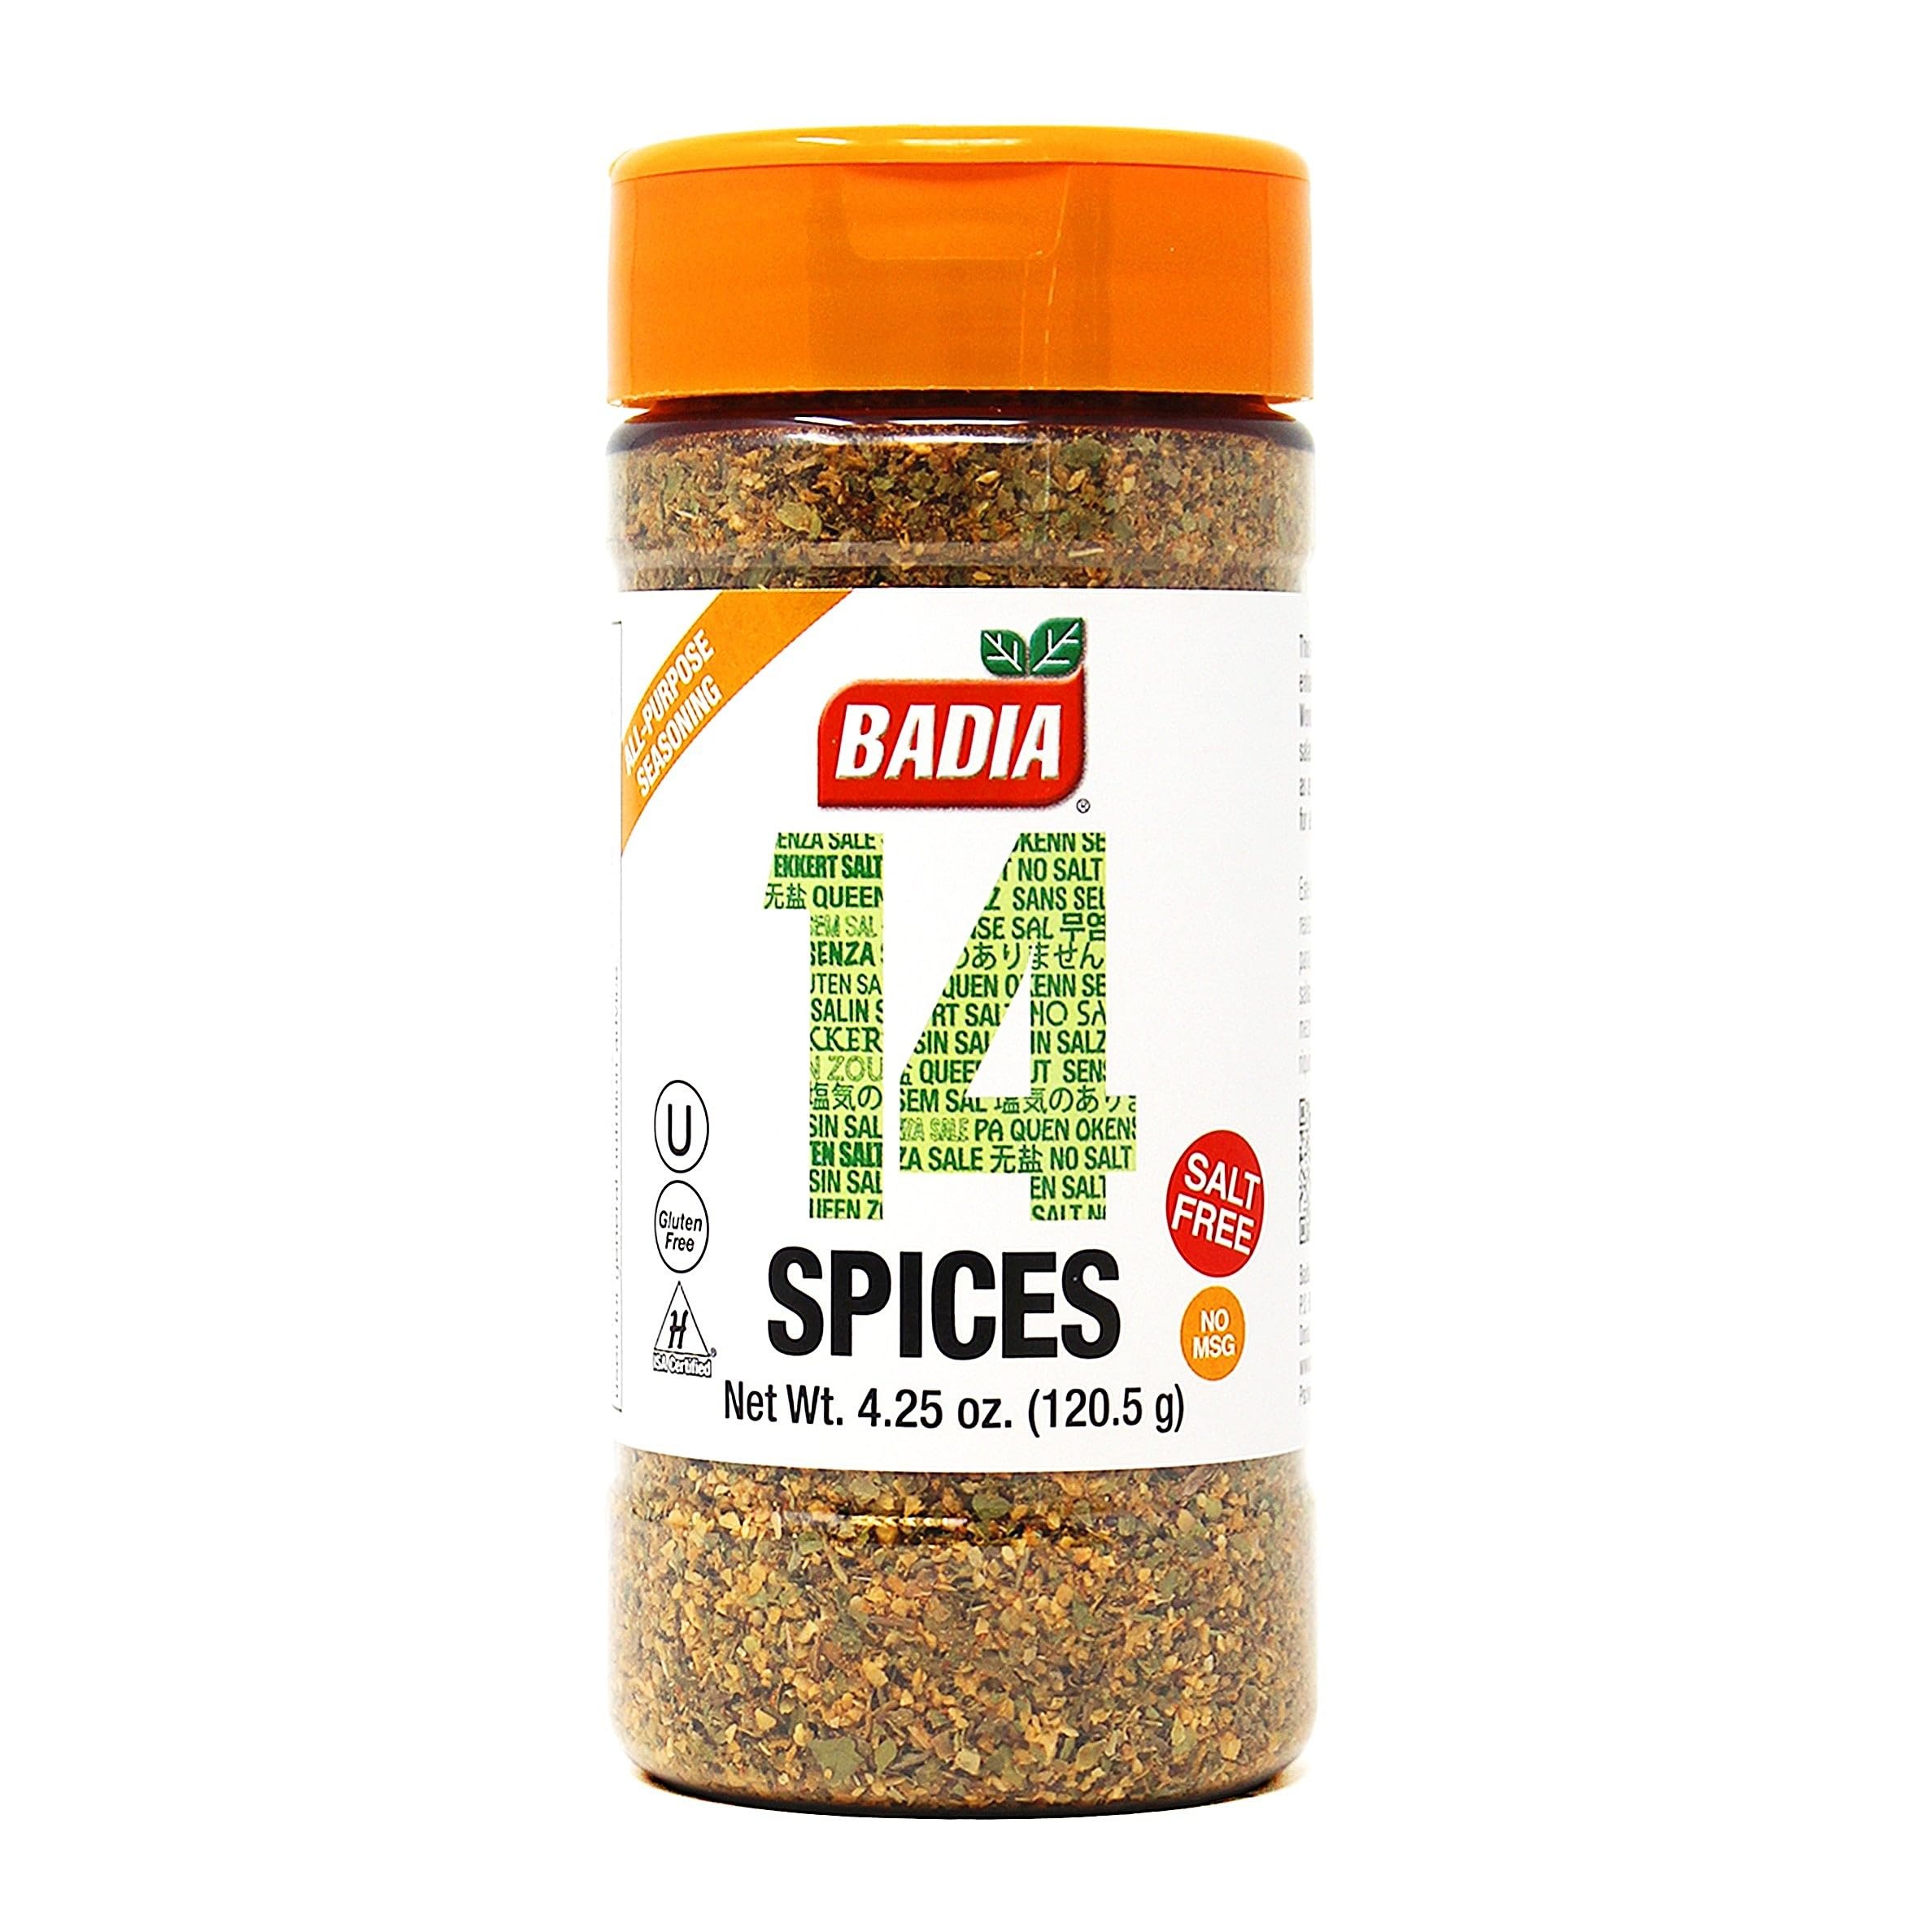
Item Name: 14 Spices Seasoning – 4.25 oz
Product Description: This healthy all-purpose seasoning enhances the flavor of your favorite dishes: meats, poultry, fish, soups, salads, sauces and vegetables. Use it freely; it’s salt free! Recipe Ideas: Cheesy Quiche Corn Bread Holiday Trio Other Sizes: SKU: 033844001506 Categories: Salt Free, Seasoning Blends Tag: Seasonings Known Allergens None Country of Origin Blended In The United States Gluten-Free Yes Halal Yes Kosher Yes MSG-Free Yes Sodium Status Free of Sodium Unit UPC 033844001506 Ingredients Dehydrated Vegetables (Garlic, Onion, Parsley), Citric Acid, Spices including Peppers and Rice Concentrate (to prevent caking).
Value: 4.25
Unit: Ounce

Price: 7.99